The Soundtrack of Our Lives

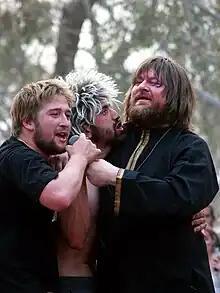
Singer Ebbot Lundberg (right) in the crowd with two fans at the Meredith Music Festival, December 2006

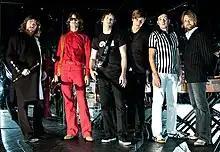
The Soundtrack Of Our Lives in 2004.

The Soundtrack of Our Lives, often abbreviated T.S.O.O.L., are a Swedish rock band that formed in Gothenburg in 1995 and disbanded in 2012, before reuniting again in 2023. The band's style draws heavily from sixties and seventies rock and punk, such as Rolling Stones and Iggy and the Stooges. Psychedelic rock is another strong influence for the band, and psychedelic and mystical references are also prominent in the band's lyrics and aesthetics. The abbreviation 'OEOC', which is featured on all their albums, refers to the phrase "as above, so below" from Hermeticism.